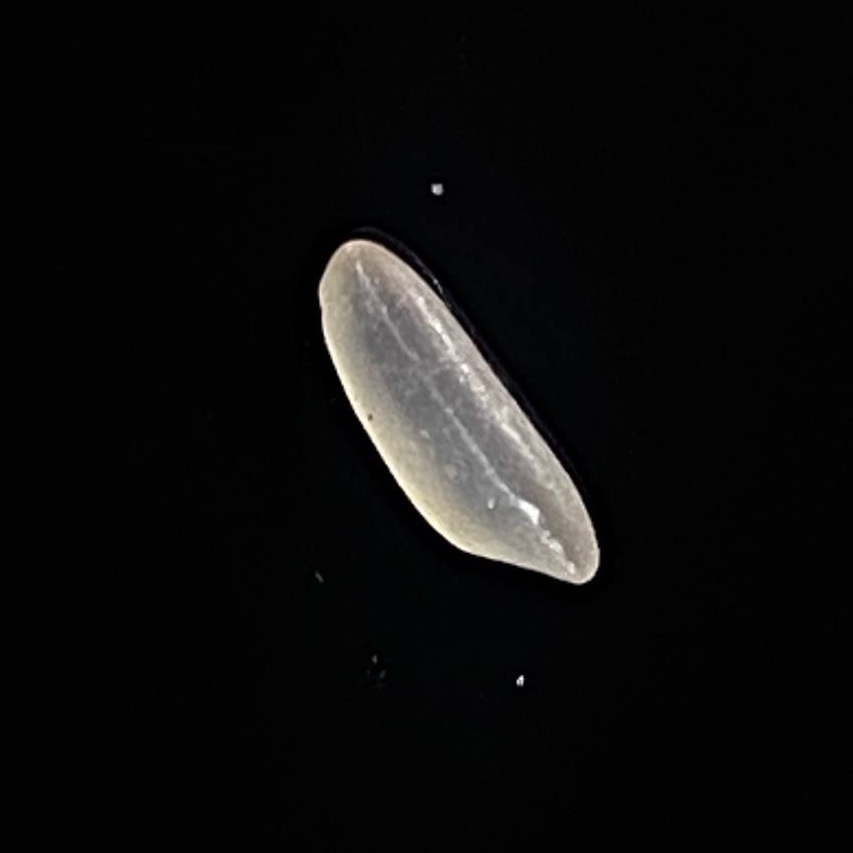
Rice variety: Paijam